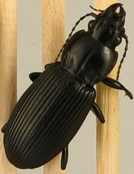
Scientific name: Pterostichus melanarius
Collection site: Woodworth Site (WOOD), plot WOOD_023